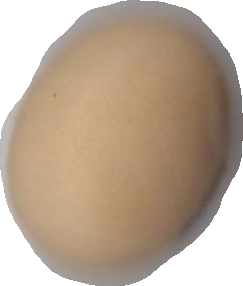
Variety: Anjasmoro